Arthur Lawson Johnston, 3rd Baron Luke

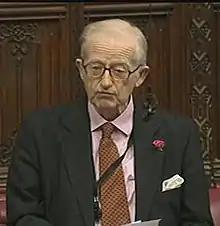
Luke in 2014

Arthur Charles St John Lawson Johnston, 3rd Baron Luke KStJ (13 January 1933 – 2 October 2015) was a British peer. He was one of the ninety hereditary peers elected to remain in the House of Lords after the passing of the House of Lords Act 1999 until his retirement in 2015.